Central Zone of São Paulo

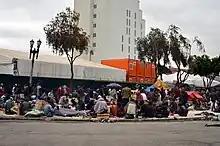
Crackland, in downtown Sao Paulo.

According to the 2000 census, the total population of the area is 374,002 inhabitants, including the neighborhoods and districts of Sé itself, Bela Vista, Bom Retiro, Cambuci, Consolação, Aclimação, Brás, Liberdade, República and Santa Cecília. It is the least populated administrative region in the city, albeit one with a wider range of public facilities and jobs. The average income in the area is R$ 2335.54, and each year the central area of São Paulo has a rate negative of population growth that reaches 5% per year, according to IBGE and statistics.